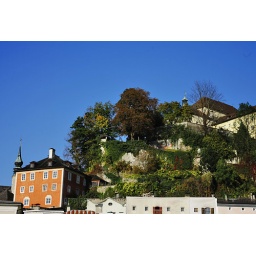
luxurious houses over the hill